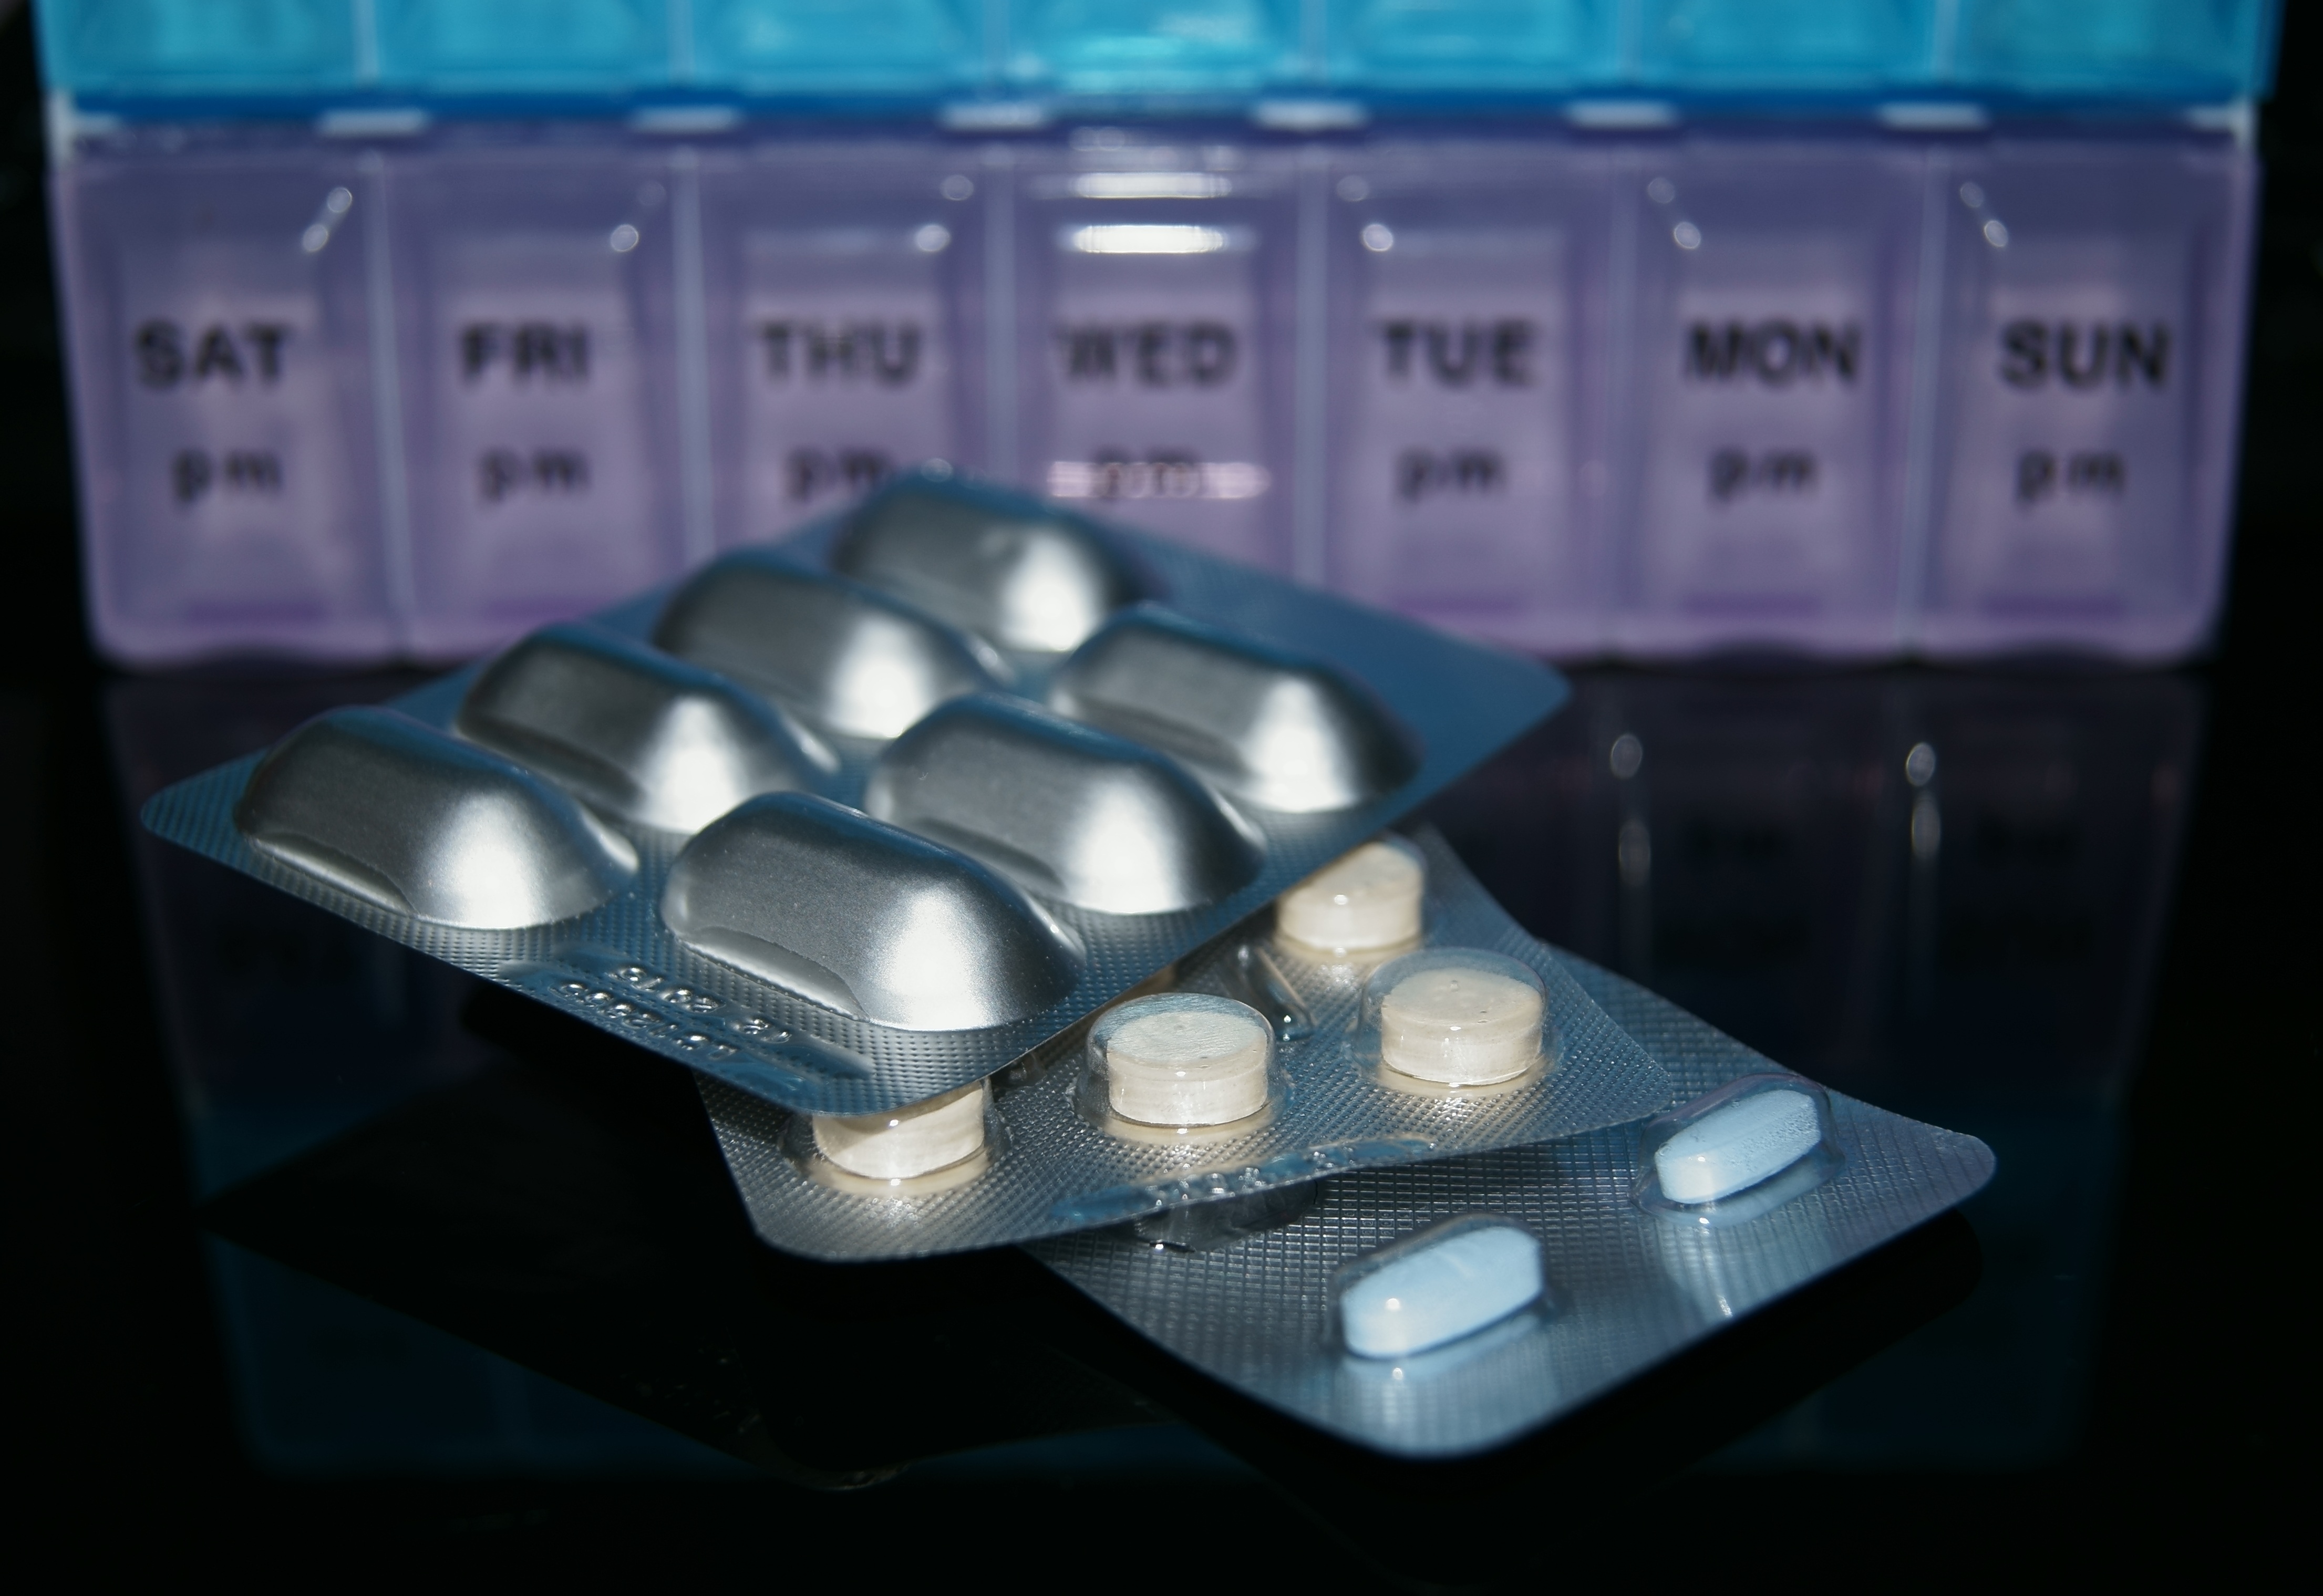
light, blue, box, black, yellow, medicine, lighting, health, brain, hospital, drug, prescription, tablets, medication, surgery, healthcare, epilepsy, lamictal, lamotrigine, keppra, levetiracetam, seizures, seizure, grand mal, tonic clonic, tablet box, film coated tablets